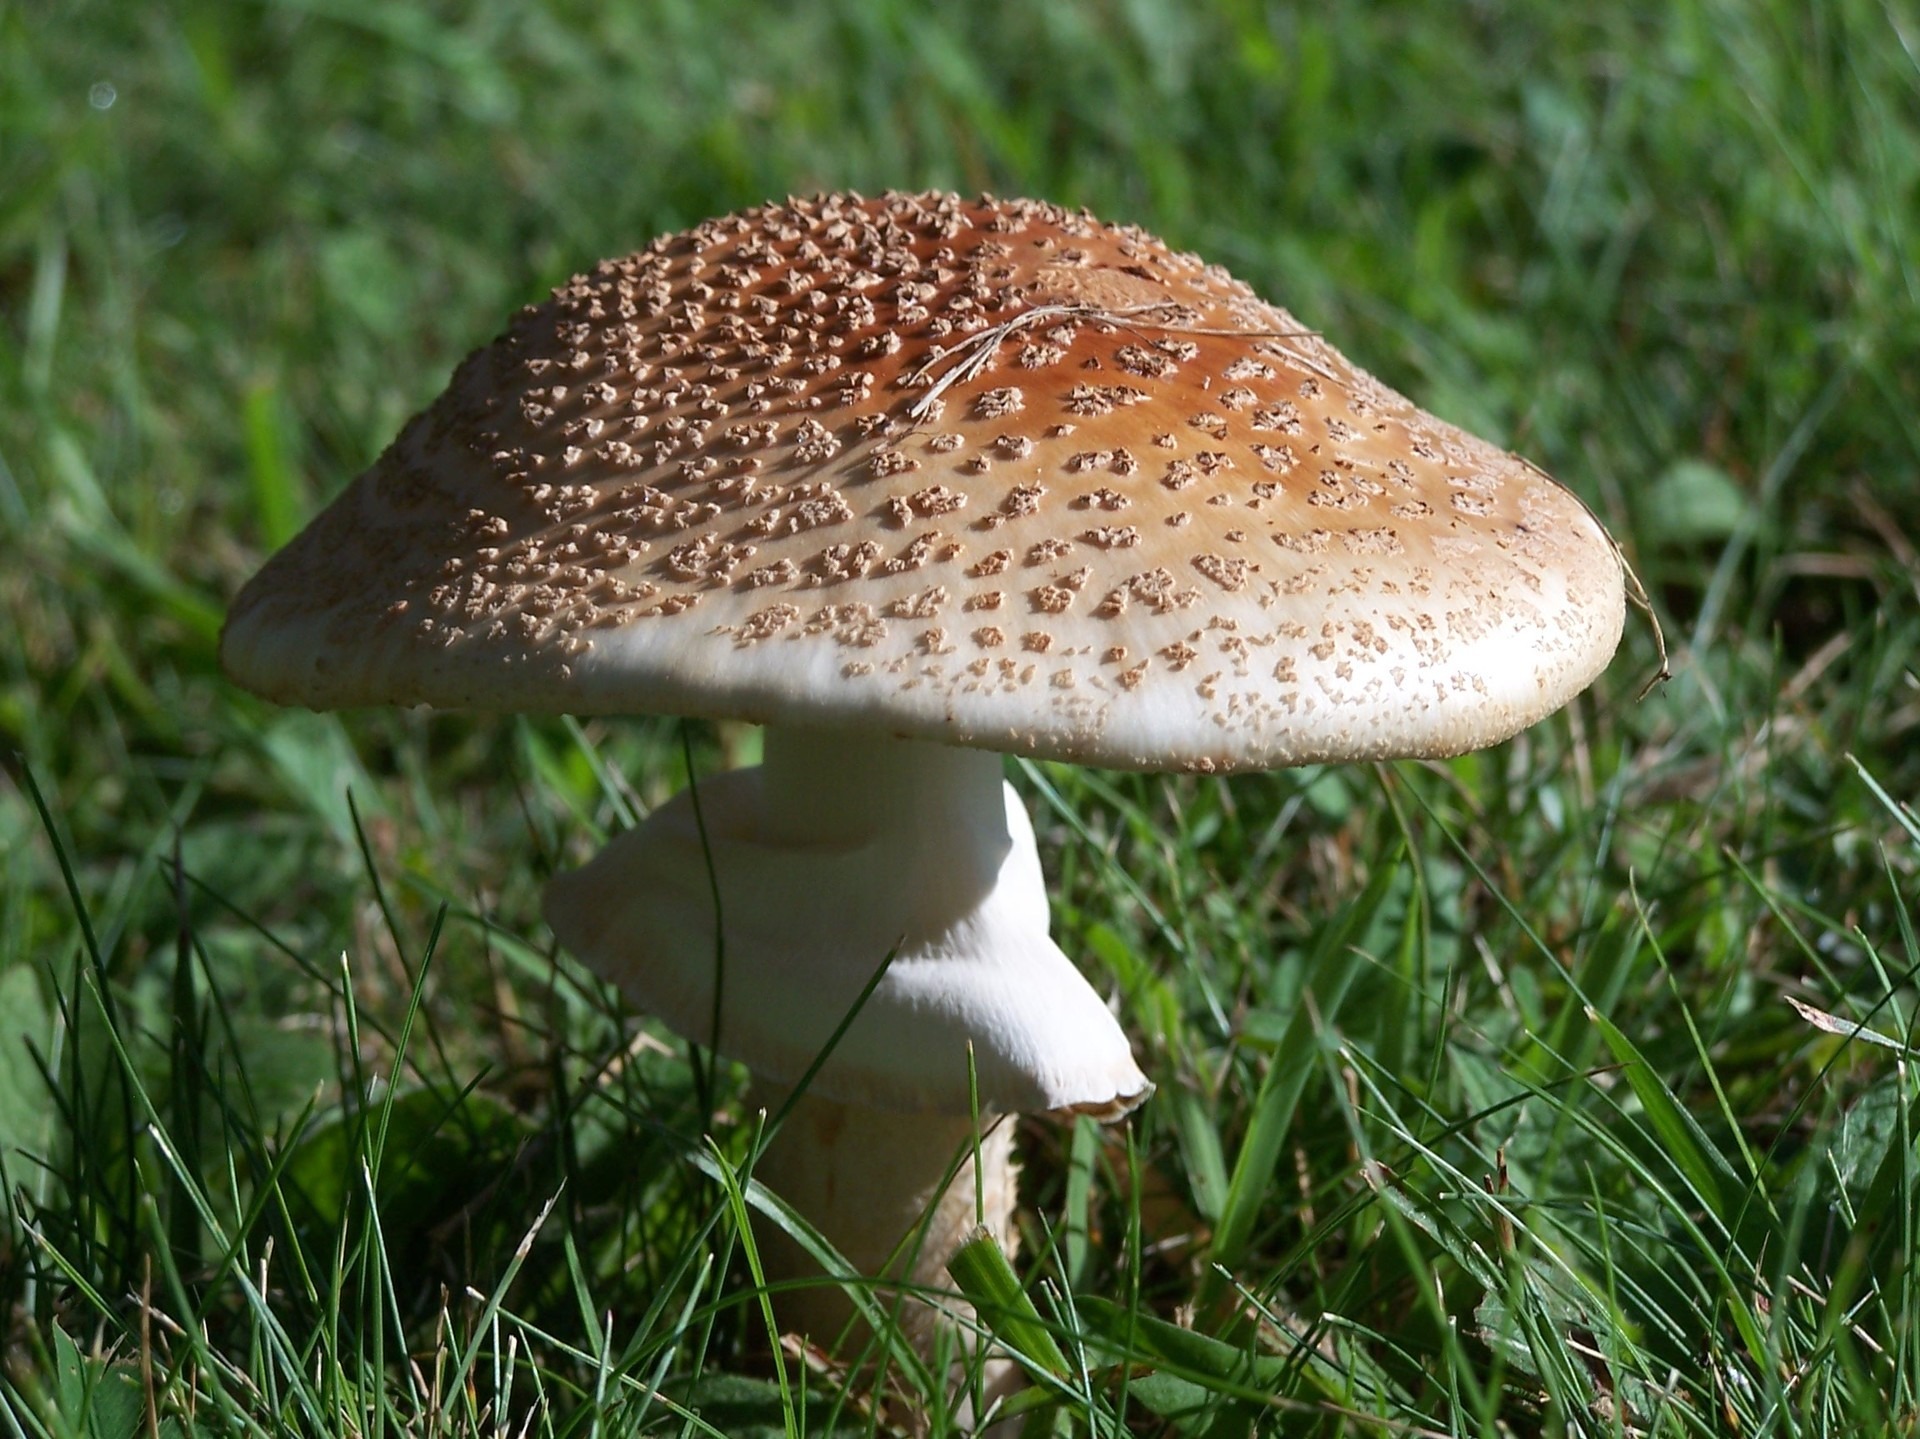
water, nature, grass, field, rain, wild, food, mushroom, eat, fauna, fungus, habitat, agaric, bolete, agaricus, macro photography, matsutake, oyster mushroom, edible mushroom, medicinal mushroom, agaricomycetes, agaricaceae, champignon mushroom, penny bun, pleurotus eryngii